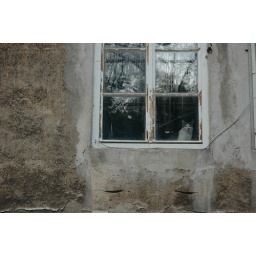
cat in the window